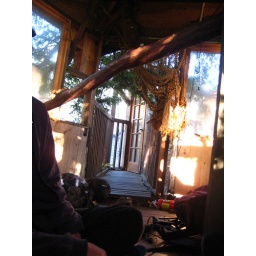
one night in a tree house will liven anyone's mind.